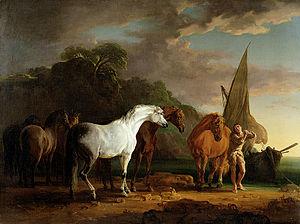
Les Voyages de Gulliver ou Les Voyages extraordinaires de Gulliver est un roman satirique écrit par Jonathan Swift en 1721. Une version censurée et modifiée par son éditeur paraît pour la première fois en 1726 ; ce n’est qu’en 1735 qu’il paraît en version complète. Il apparaît pour la première fois en français sous le titre Voyages du capitaine Lemuel Gulliver en divers pays eloignez en janvier 1727, à La Haye.